Pompeo D'Ambrosio

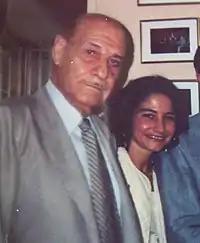
Pompeo D'Ambrosio with his daughter Antonella, in a Banco Latino reunion

Pompeo D'Ambrosio (1 January 1917 – 15 April 1998) was an Italian-Venezuelan businessman.